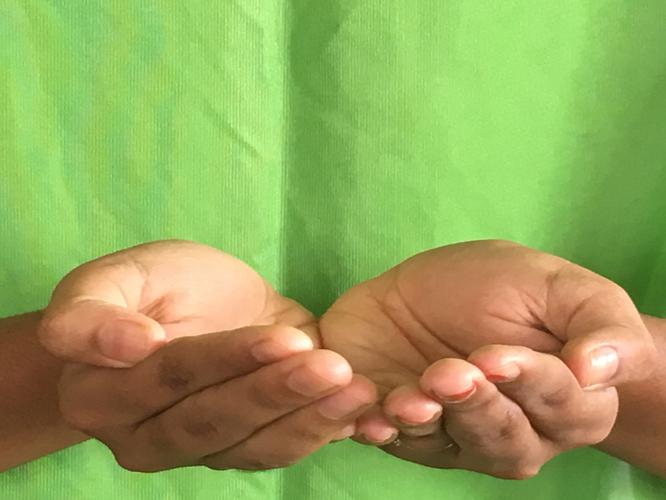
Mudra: Pushpaputa
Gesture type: double_hand